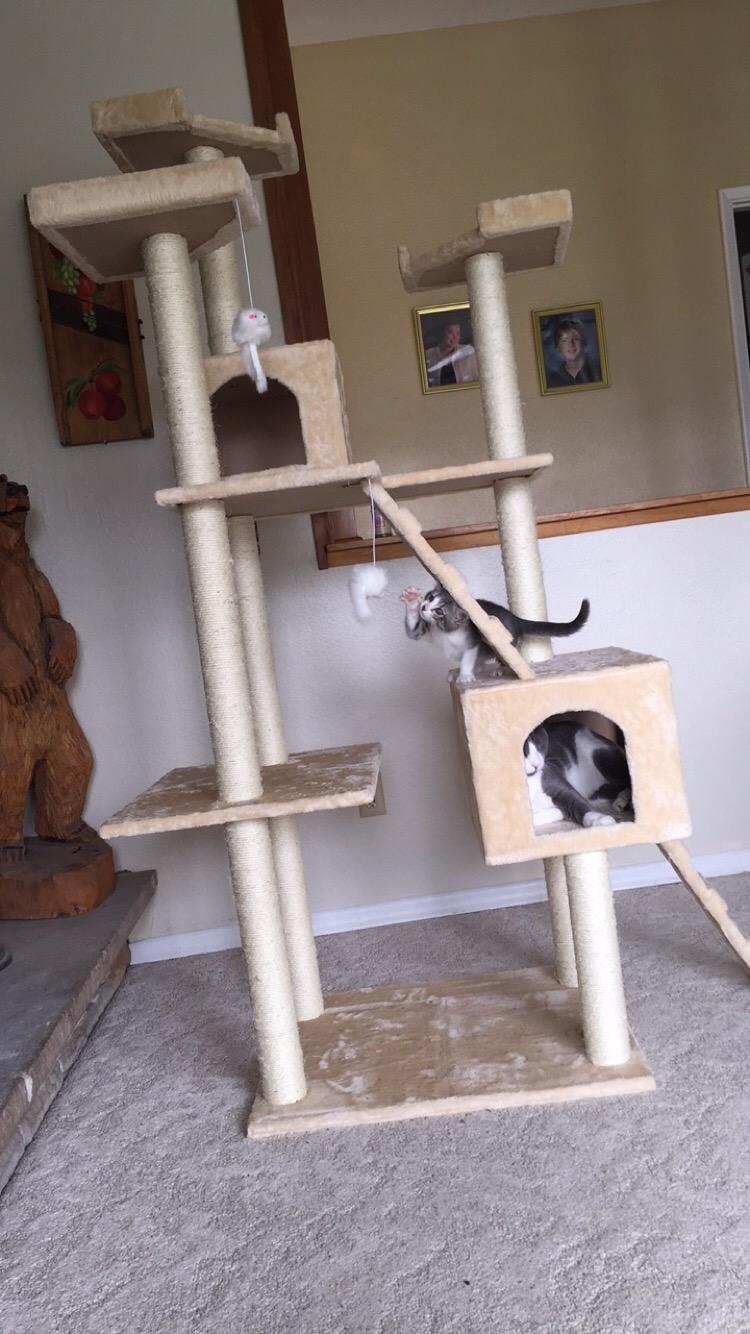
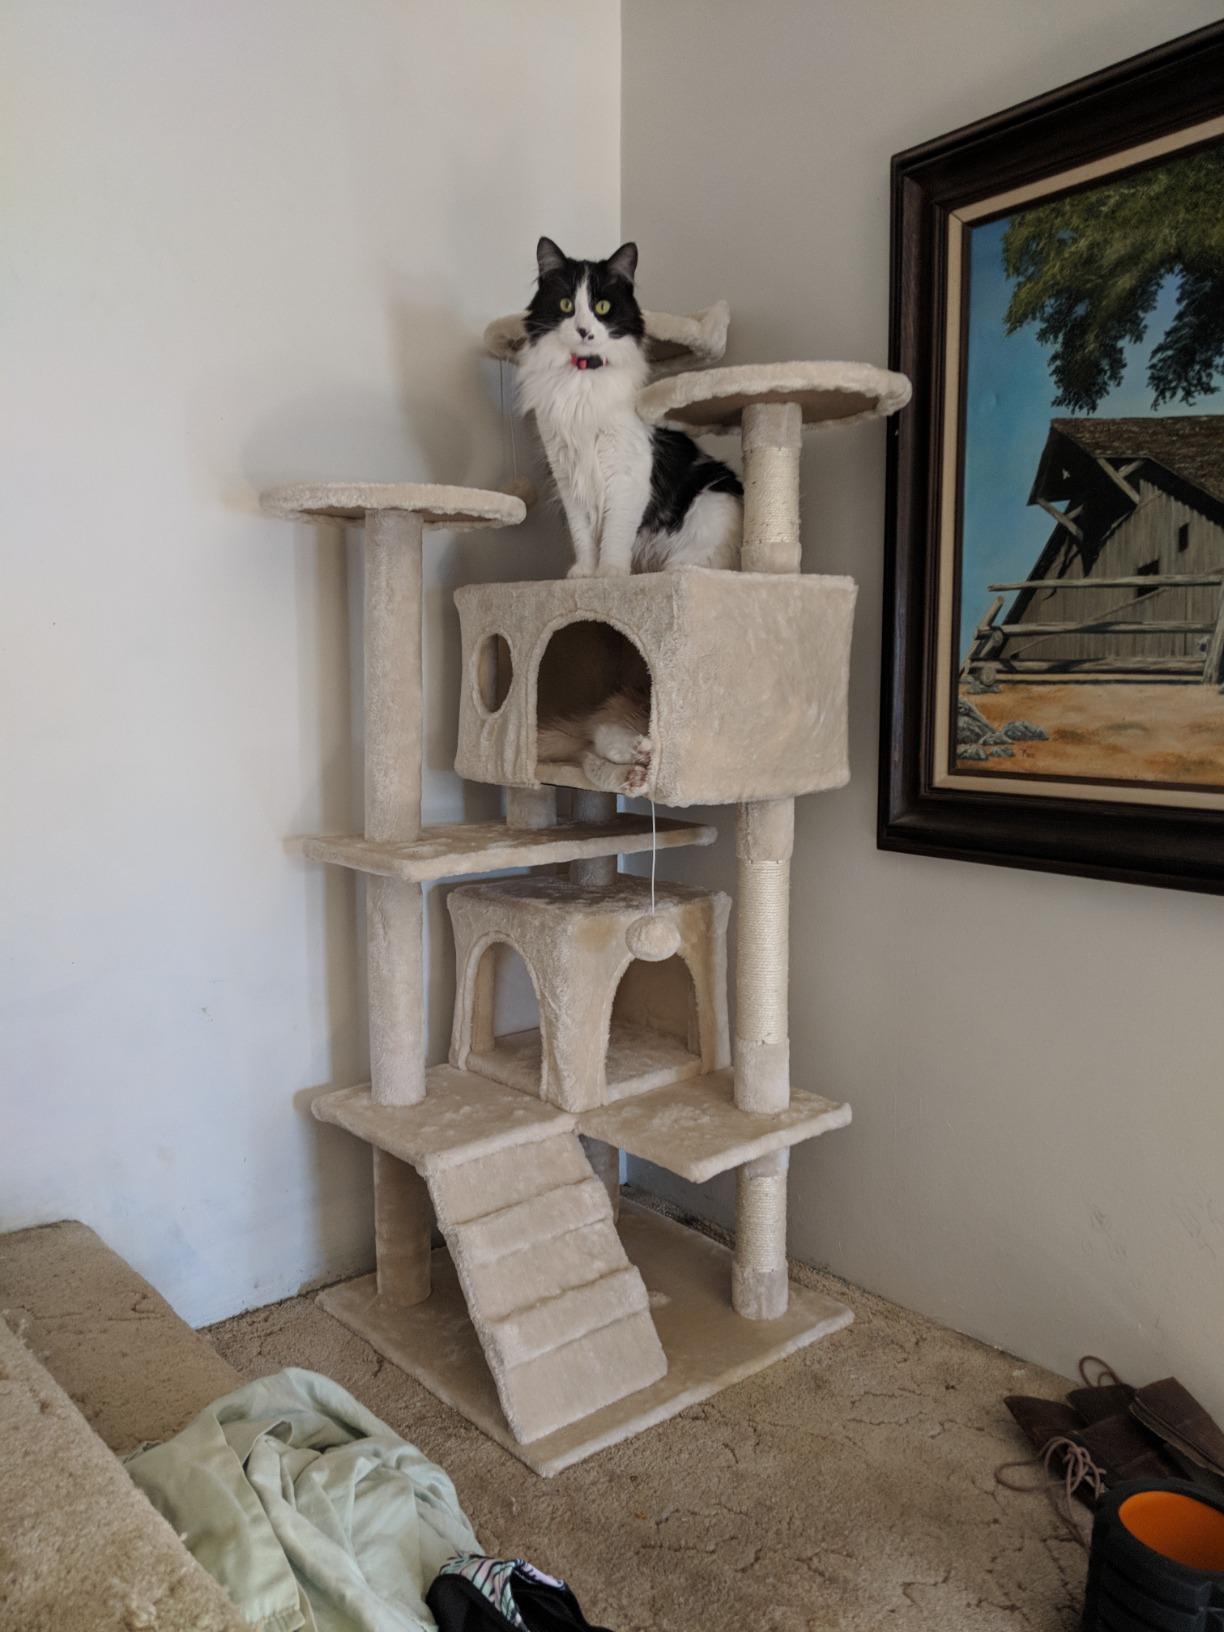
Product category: items_cat tree
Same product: no